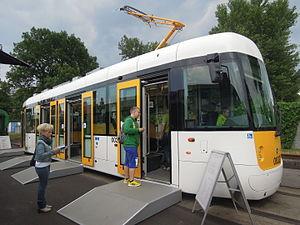
Le VarioLF est une gamme de tramways conçue par Aliance TW Team.